Biella

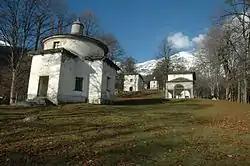
Sacred Mount of Oropa

In 1992, the new province of Biella was formed, separating the territory from the north-western sector of the province of Vercelli.